Galpin Auto Sports

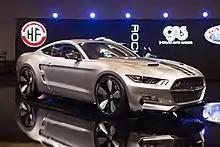
Galpin Rocket Mustang at the 2014 LA Auto Show

Galpin Auto Sports is the car garage featured on MTV's "Pimp My Ride" hosted by Xzibit. The show was moved from West Coast Customs to GAS in the 5th and 6th seasons. They also own a second-hand car shop. On site at the main garage is an extensive array of customized cars which can be bought direct from the garage.